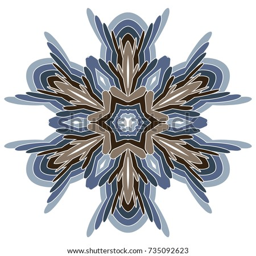
snowflake is an obligatory detail of winter holidays .